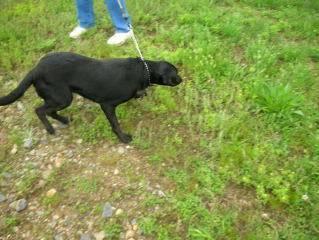
dog